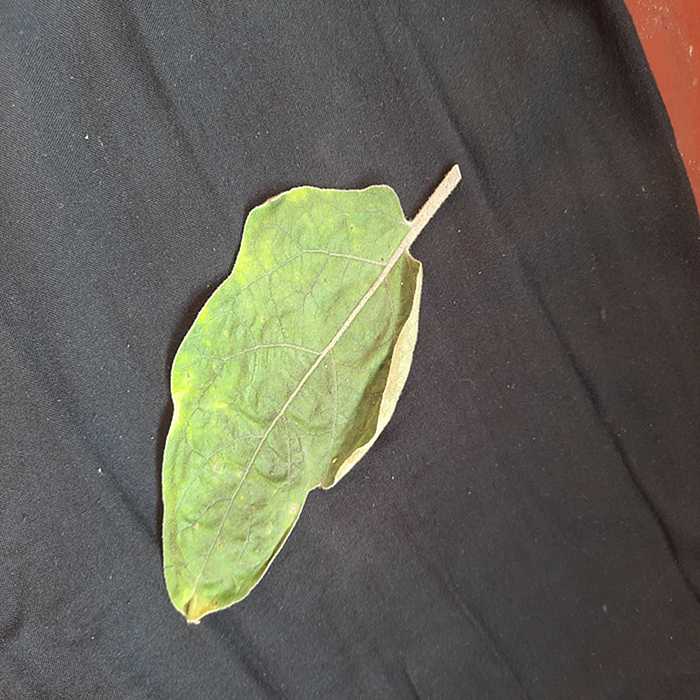
Plant: Eggplant
Label: Eggplant begomovirus